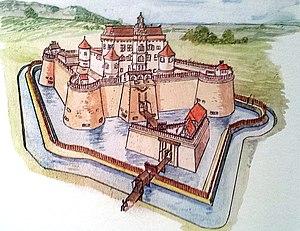
Château de Berrwiller dont les pierres ont servi à reconstruire celui de Hartmannswiller. Archive familiale. D'après un dessin paru dans J.Dietrich.
Le château de Hartmannswiller est situé sur la commune de Hartmannswiller dans le département du Haut-Rhin.